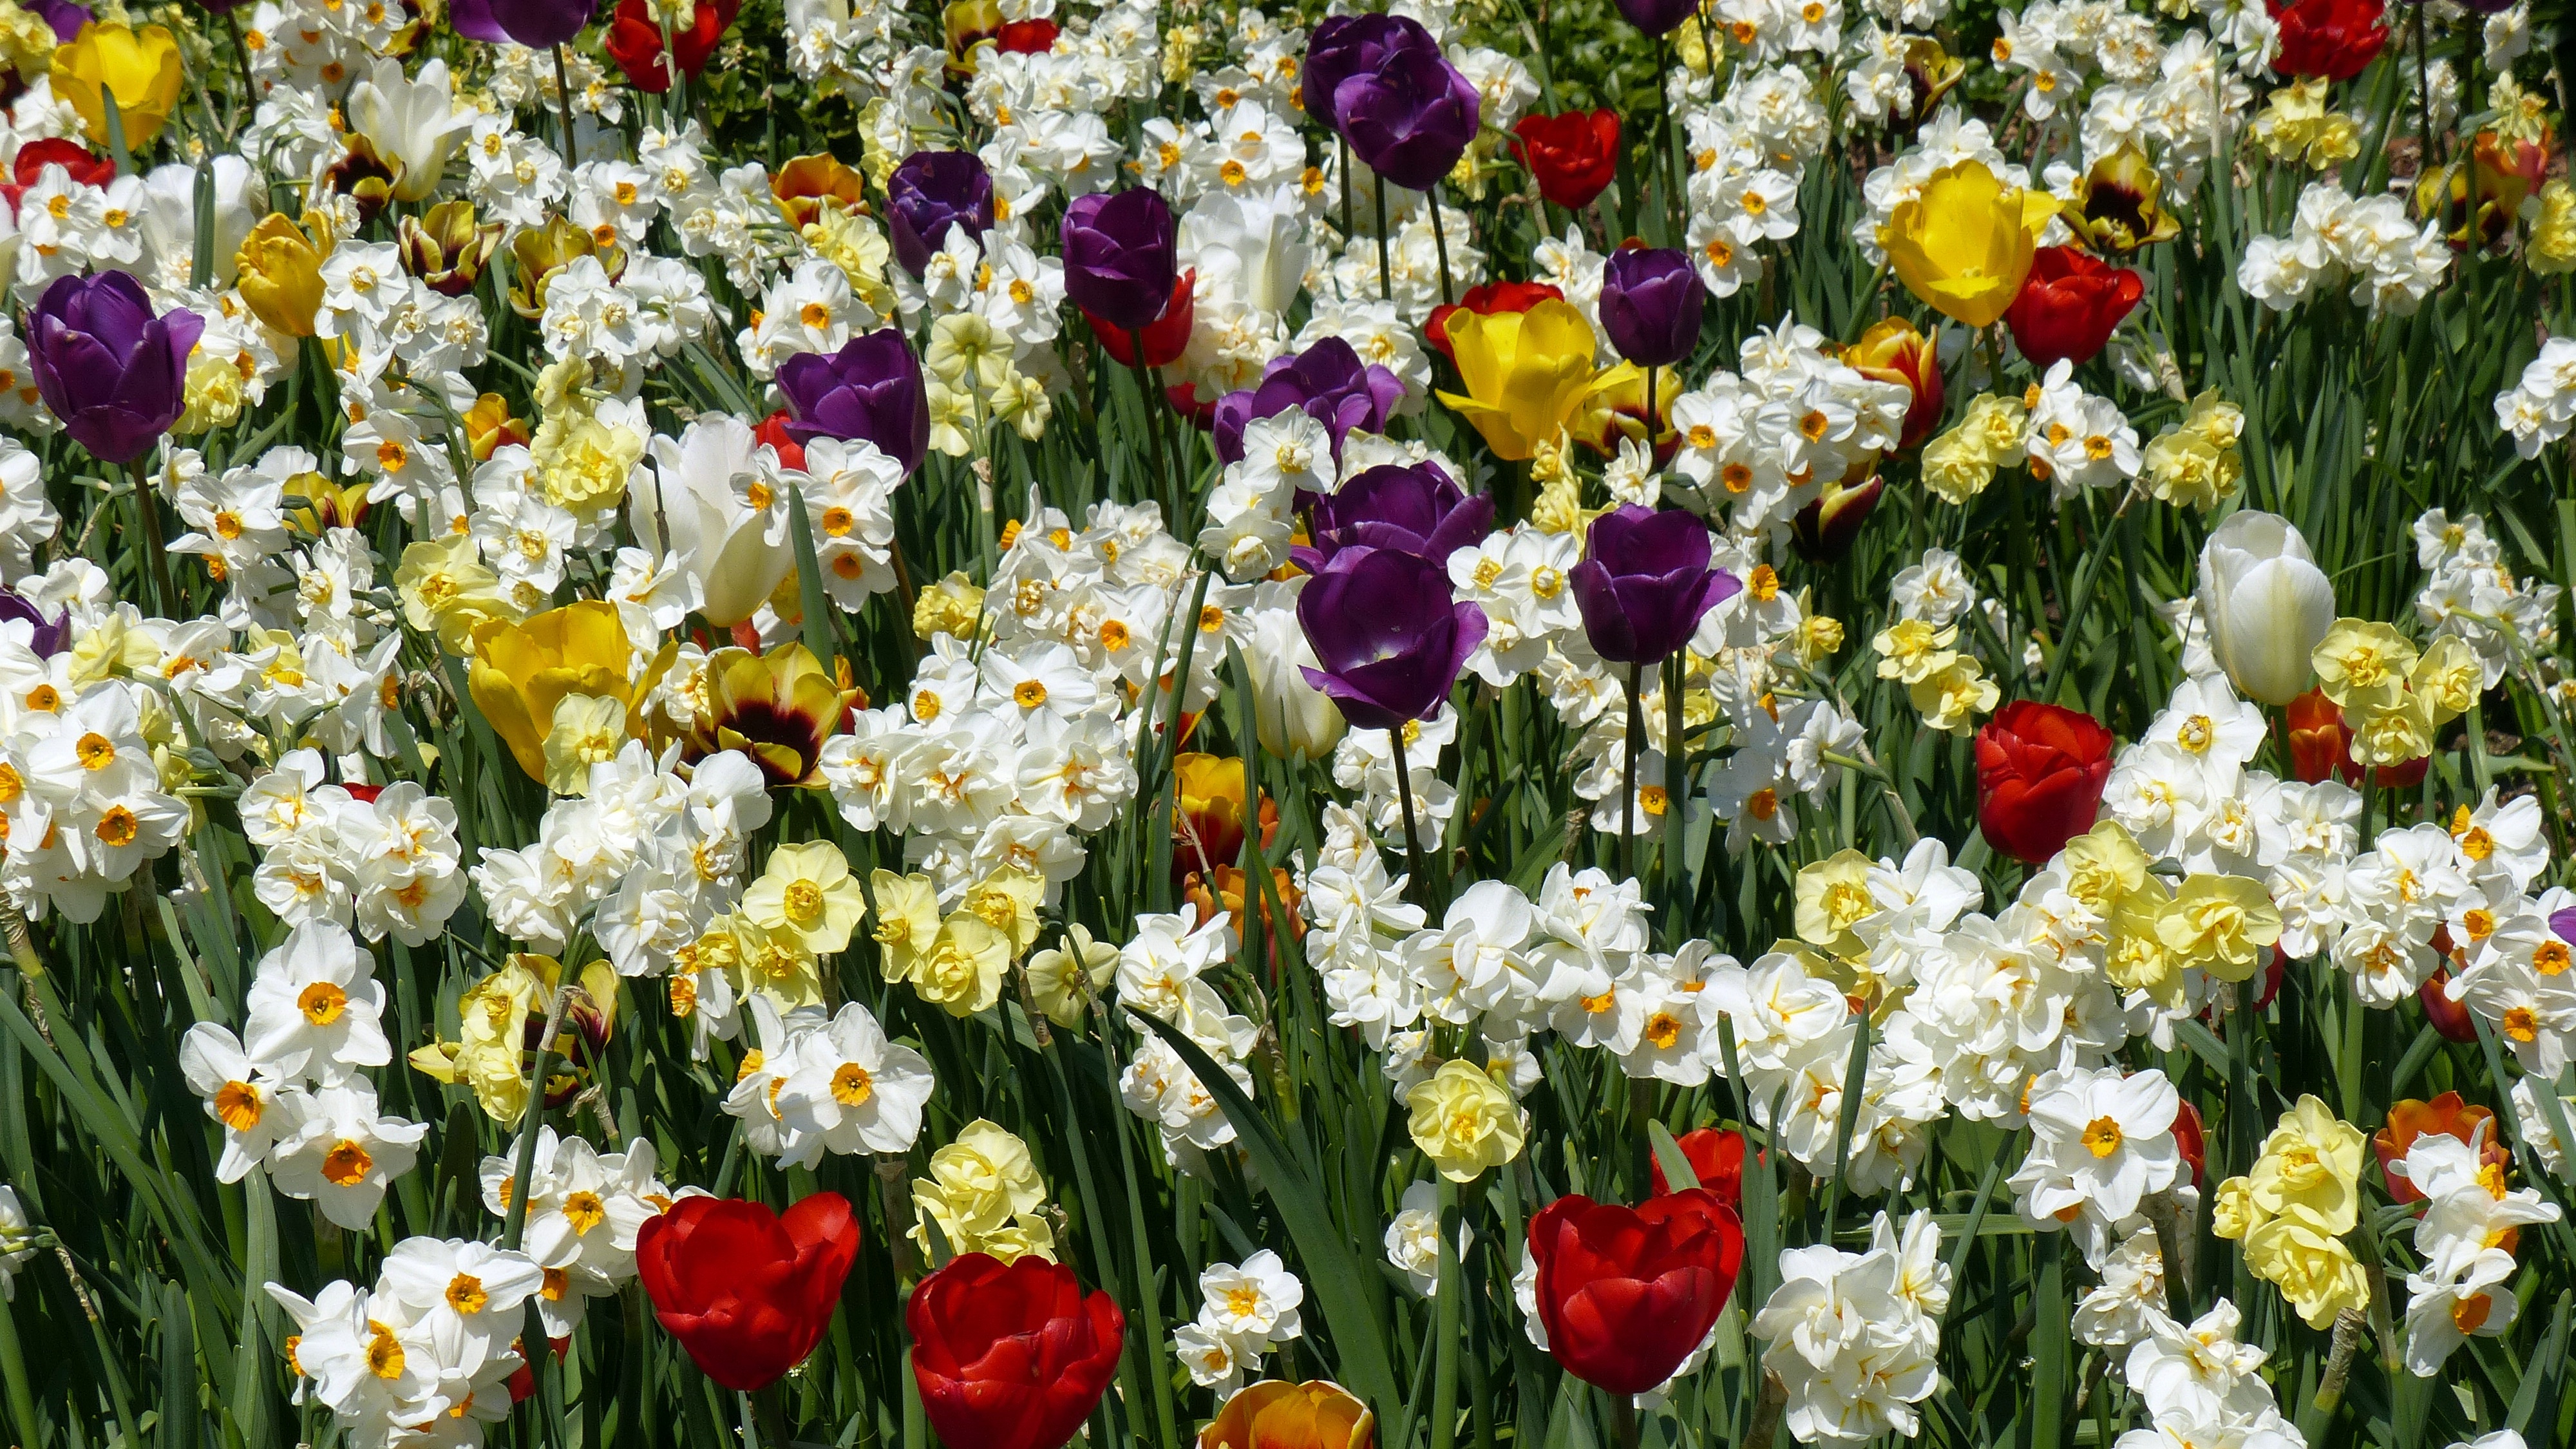
nature, plant, field, meadow, flower, tulip, spring, colorful, flowers, narcissus, floristry, flowering plant, land plant